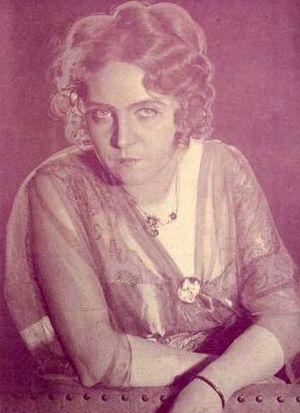
Olga Vladimirovna Gzovskaïa est une actrice de théâtre et de cinéma russe, née en 1883 à Moscou, morte en 1962 à Leningrad.